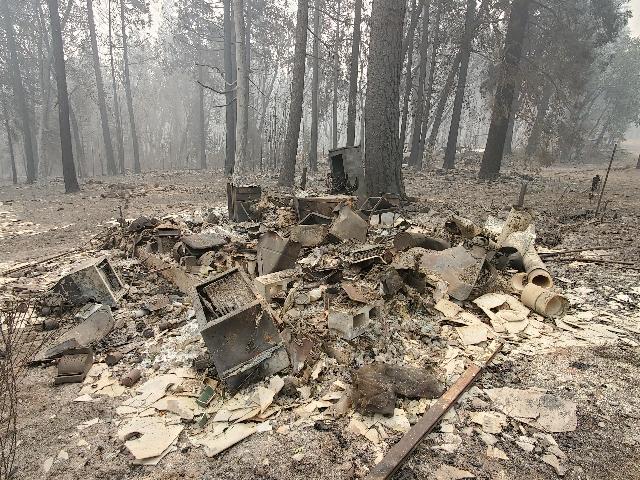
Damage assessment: destroyed